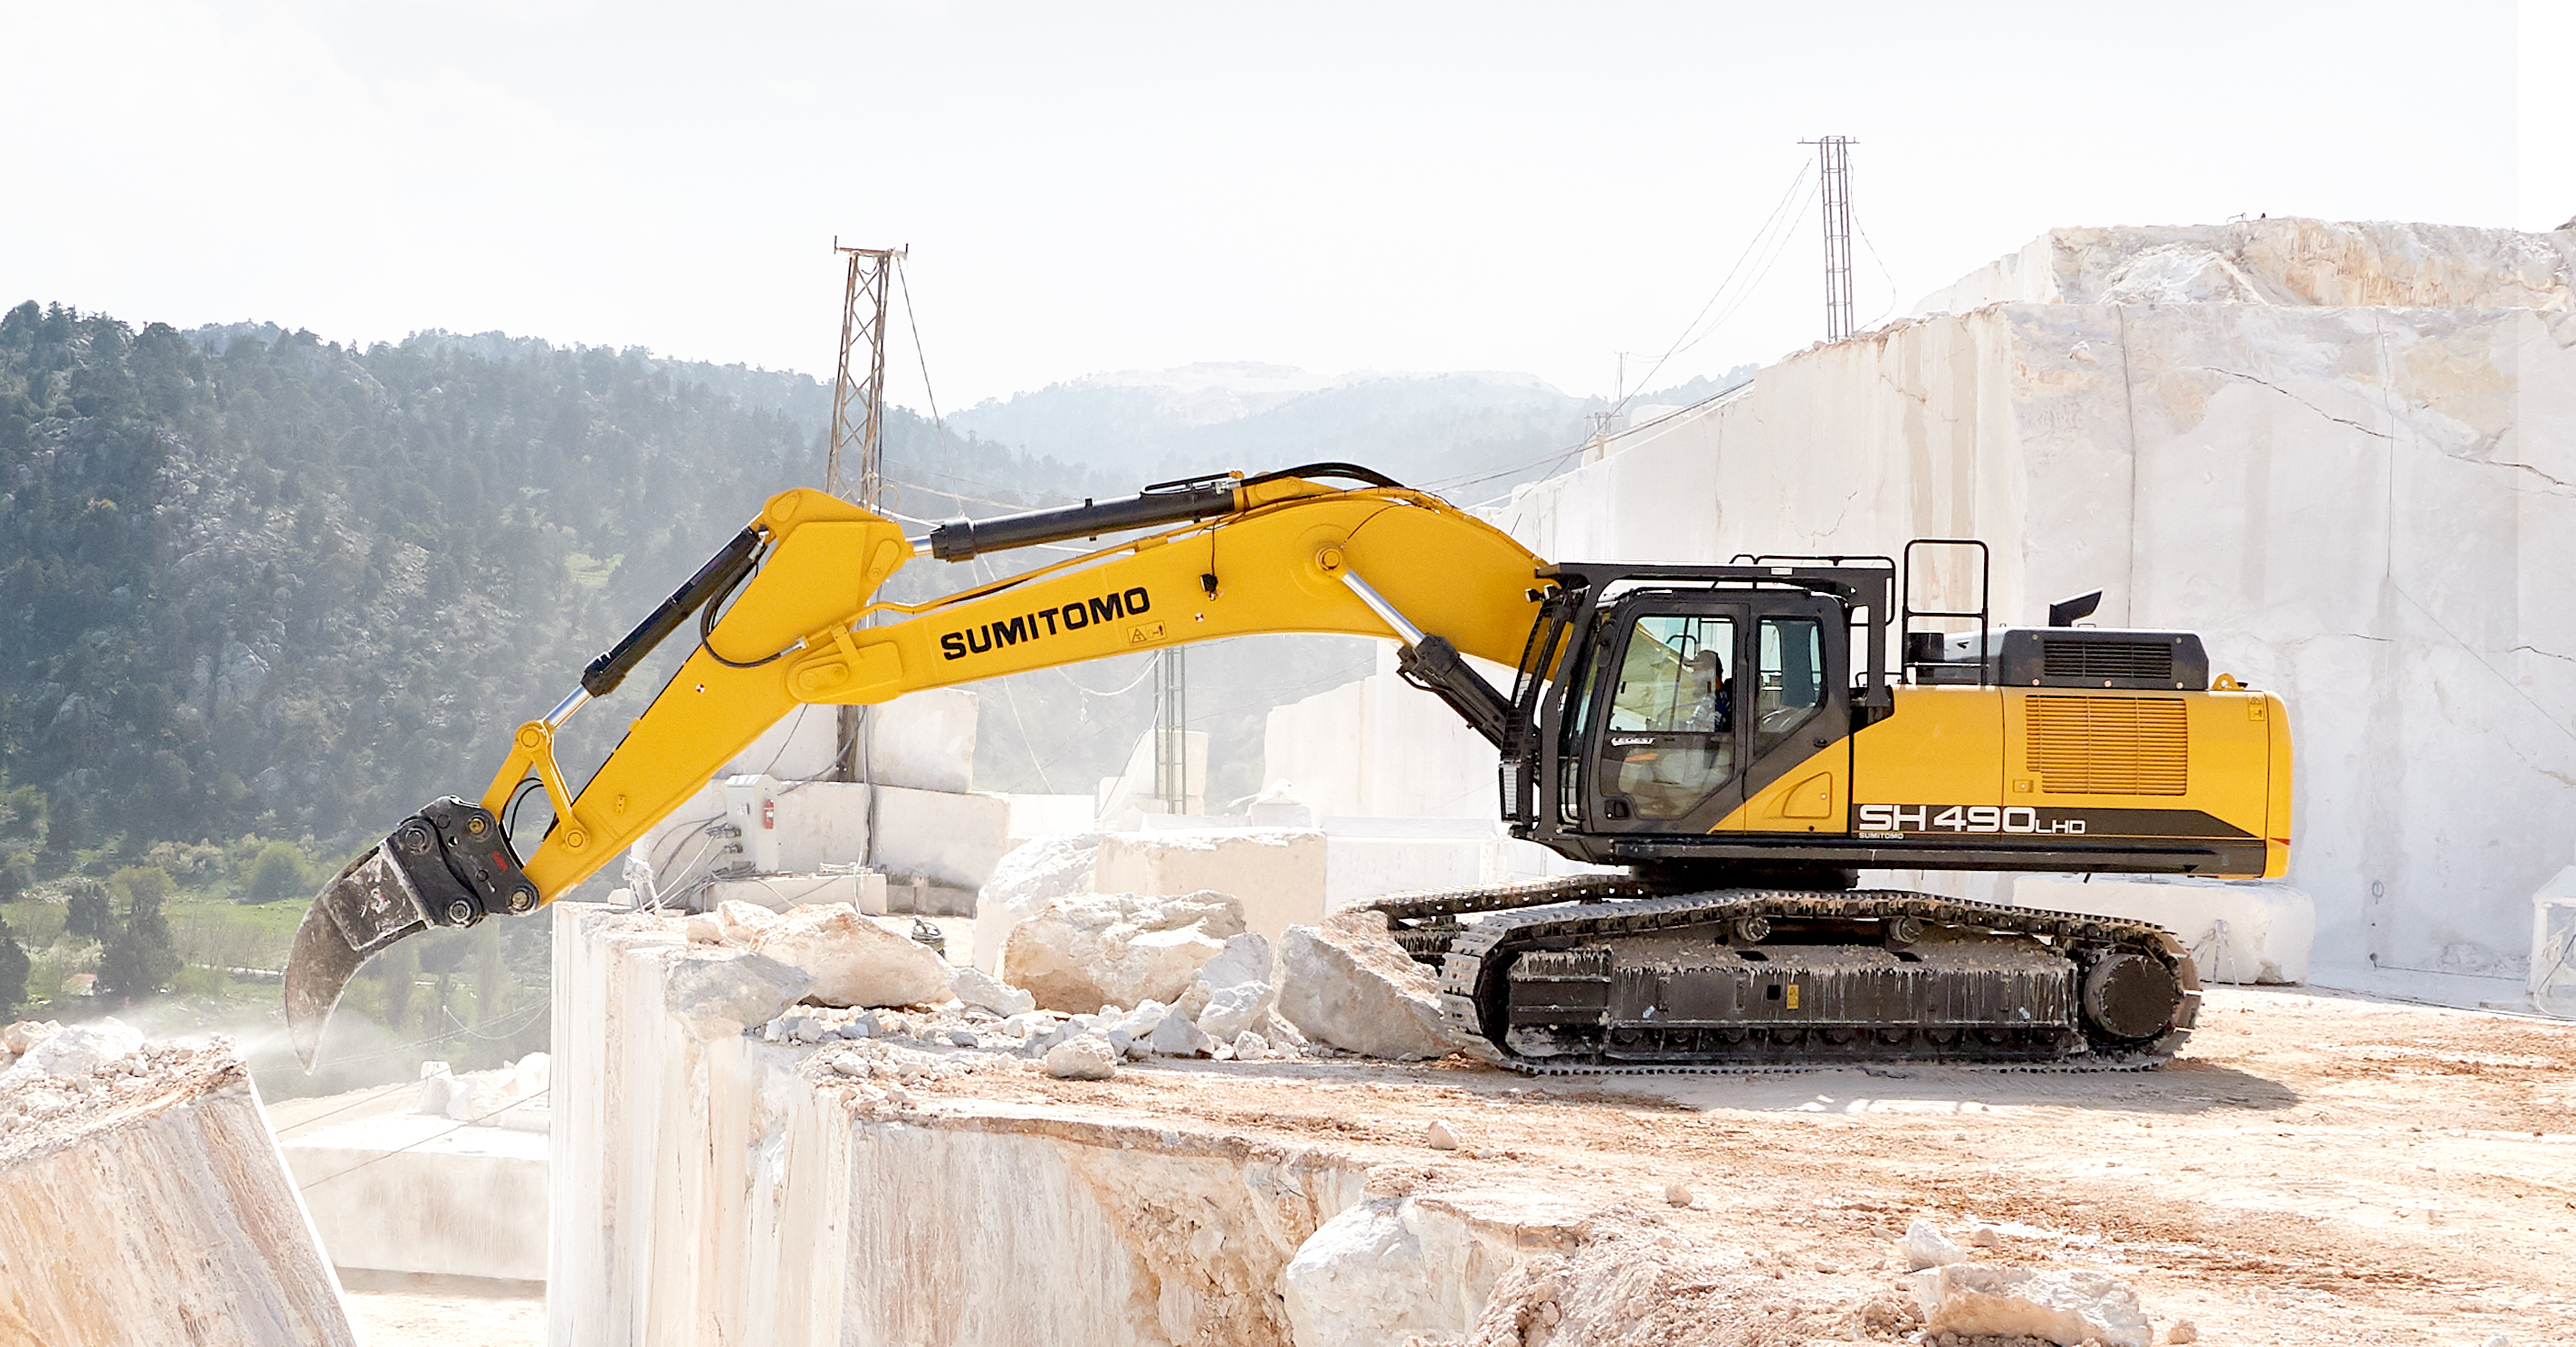
marble, mining, construction equipment, vehicle, volvo cars, construction, demolition, bulldozer, concept car, quarry, car, machine, Volvo ec